W. A. Fell

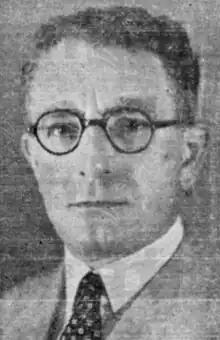
Fell in 1940

W. A. Fell was a member of the Executive Council of the Straits Settlements and the Legislative Council of the Straits Settlements, the director of several companies and the Director-general of the Department of Supply during World War II.